Thomond Bridge

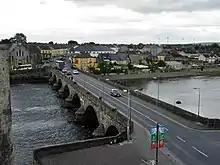
Thomond Bridge

Thomond Bridge is an historic bridge over the River Shannon, not far from its mouth in Limerick, County Limerick, Ireland.